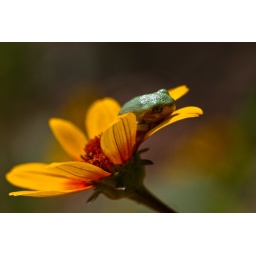
baby gray tree frogs in the garden